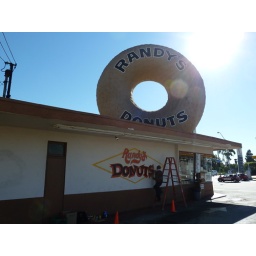
Worker finishes repainting the Randy's Donuts sign on the side of the building under a blazing sun